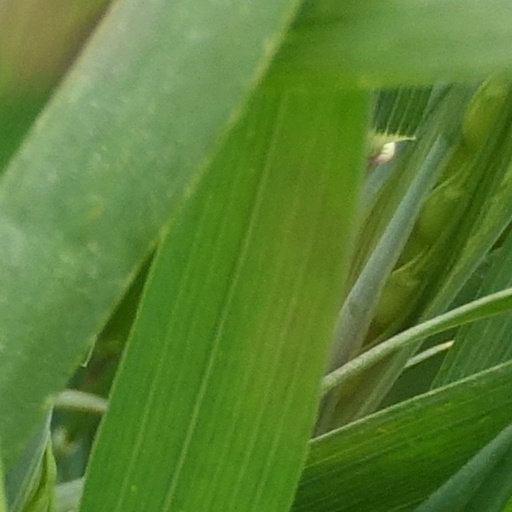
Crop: wheat